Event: Nepal Earthquake
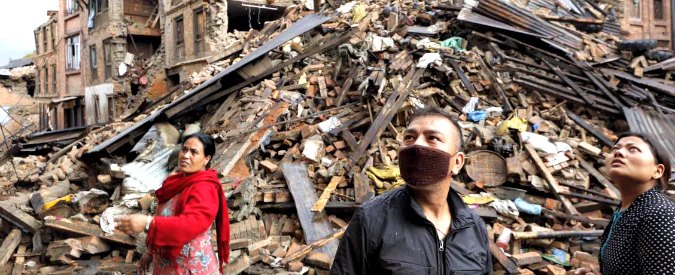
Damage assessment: damage